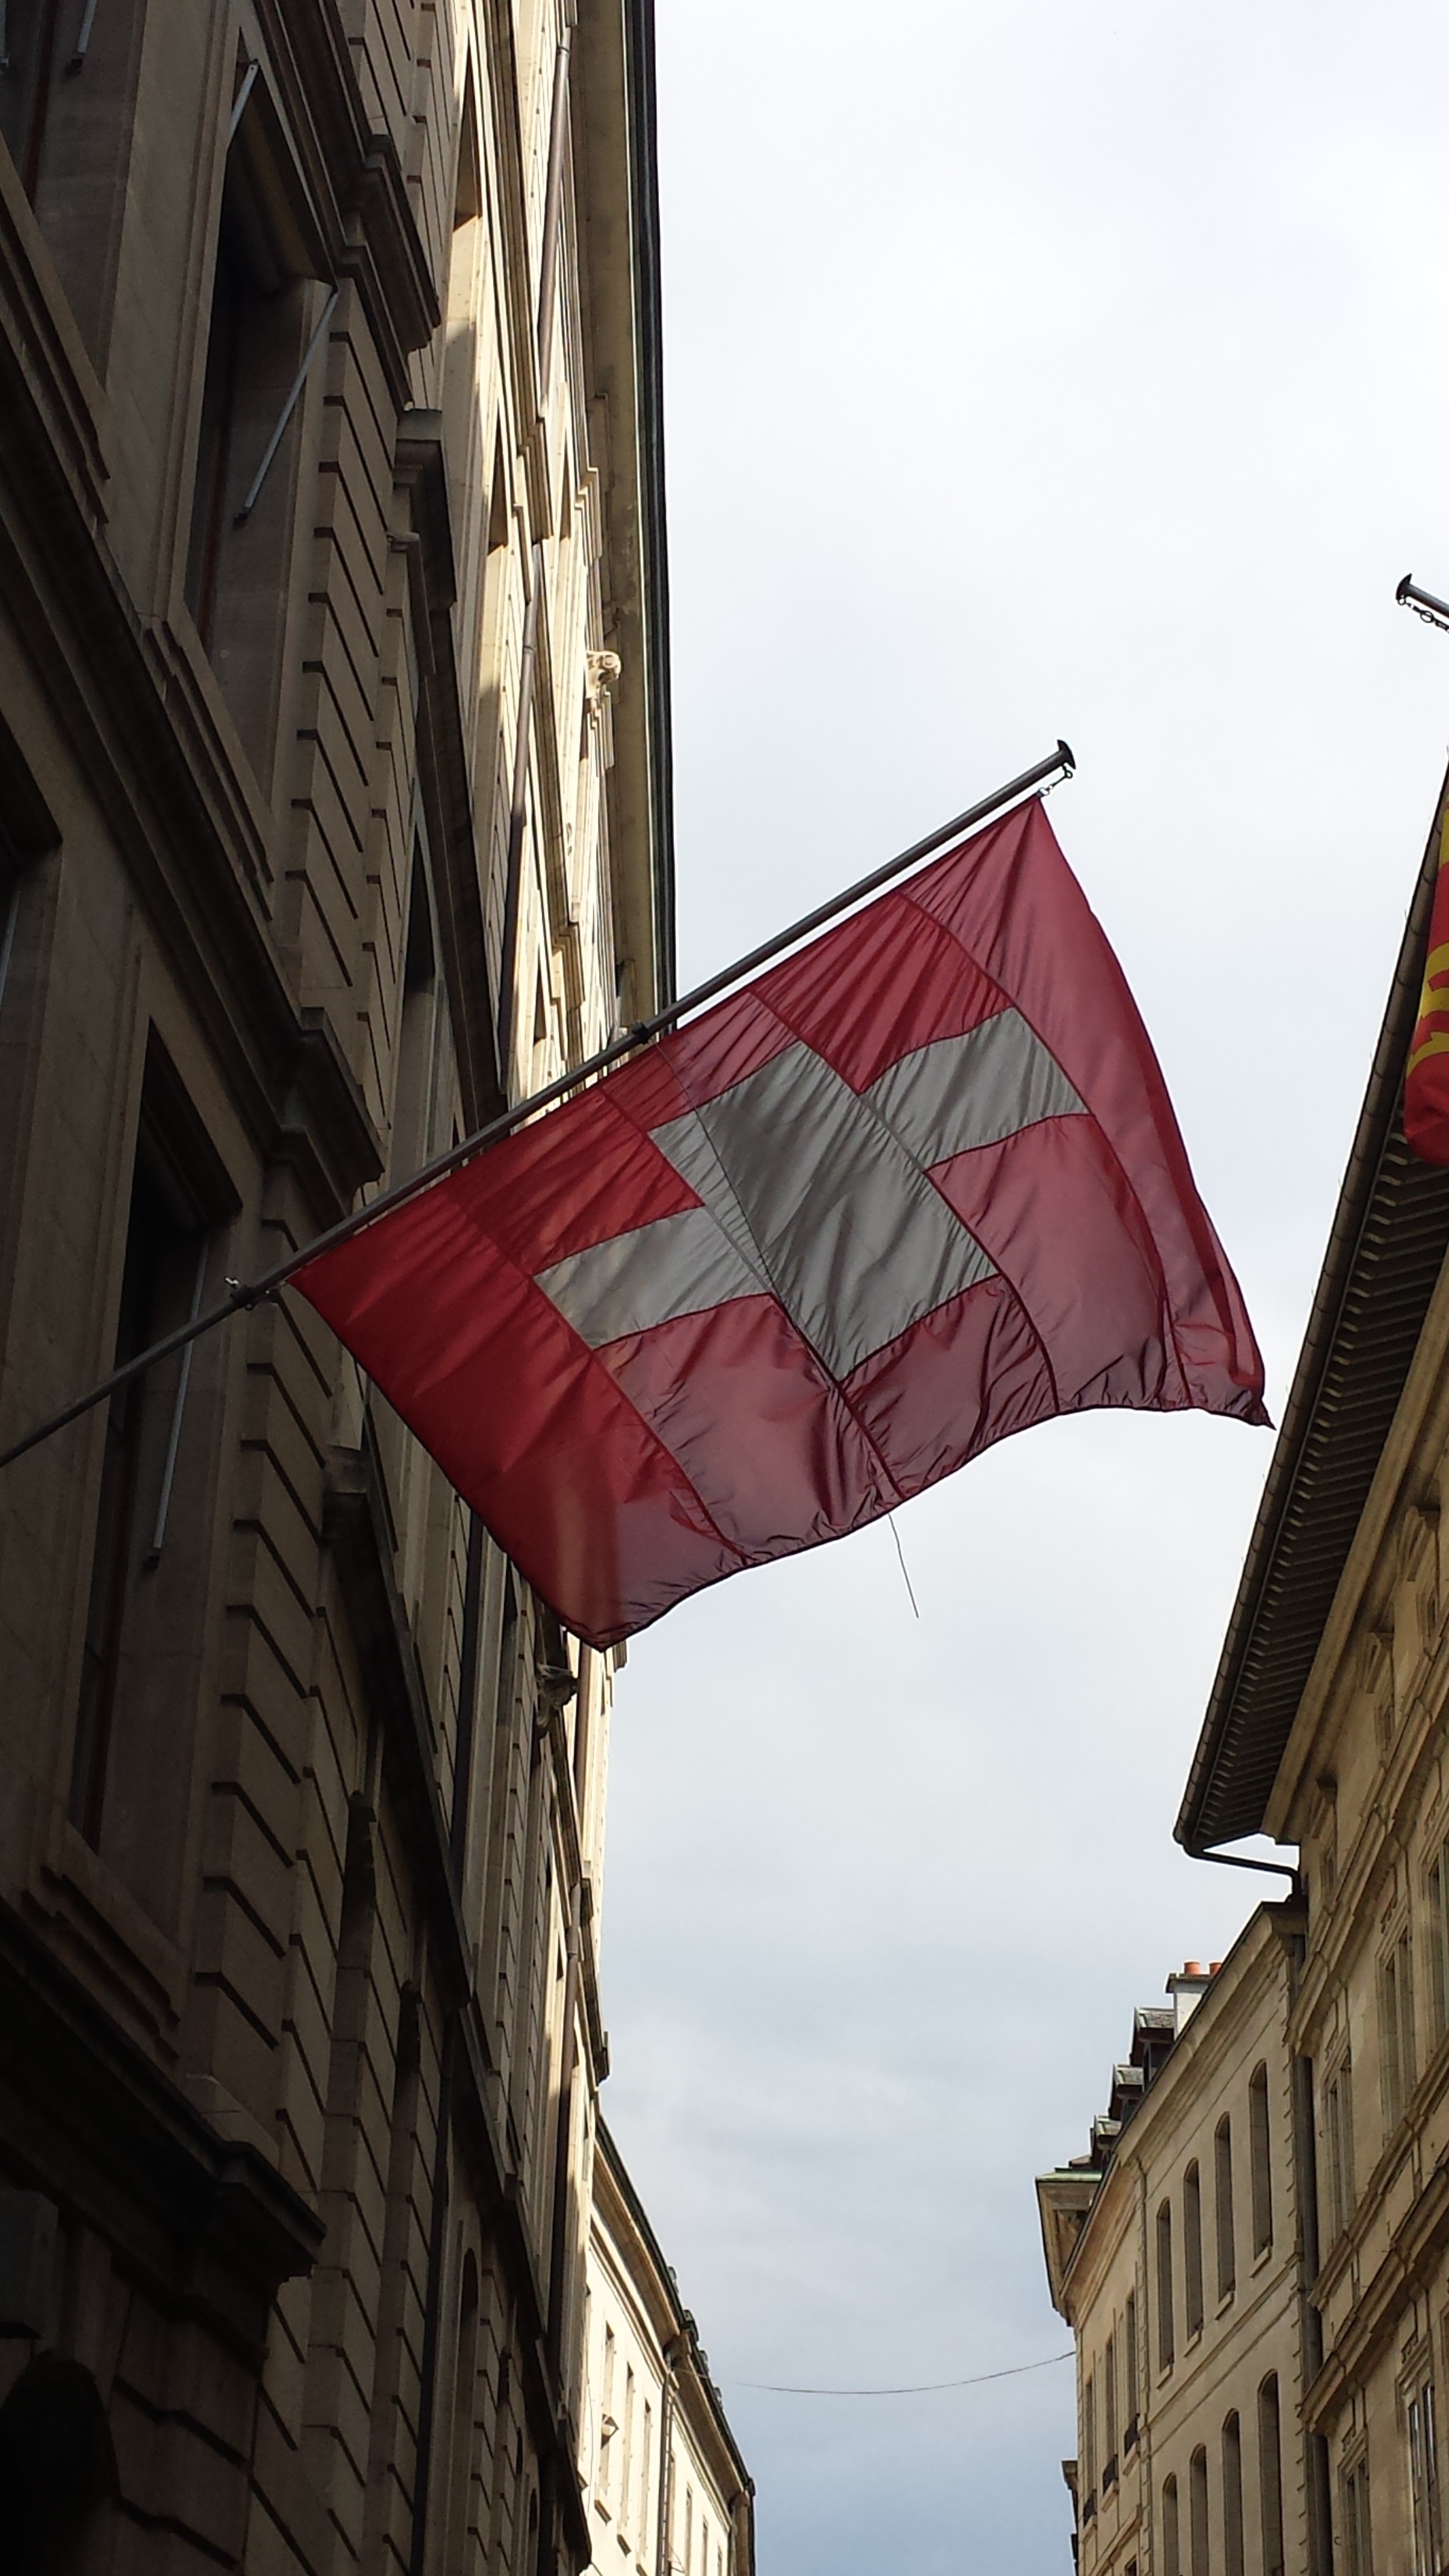
architecture, road, street, town, city, country, downtown, europe, red, color, flag, facade, swiss, switzerland, european, icon, shape, urban area